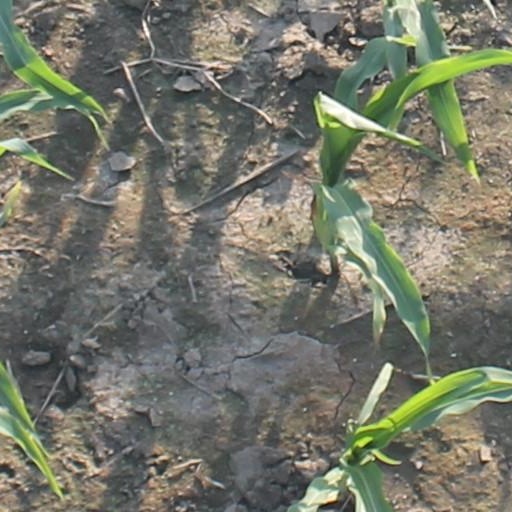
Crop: maize; corn